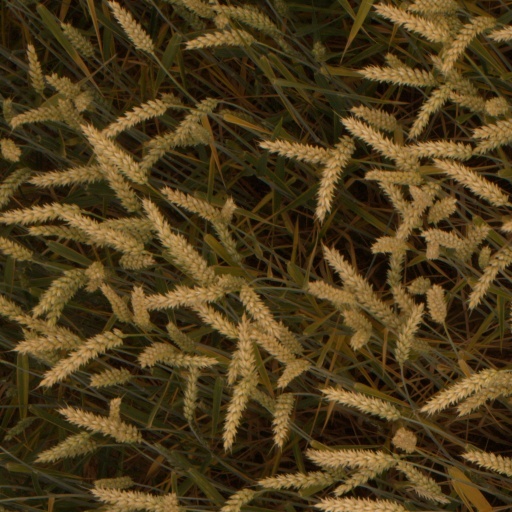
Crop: wheat